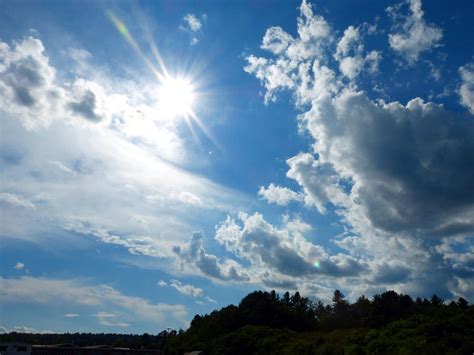
Weather: sun or clear